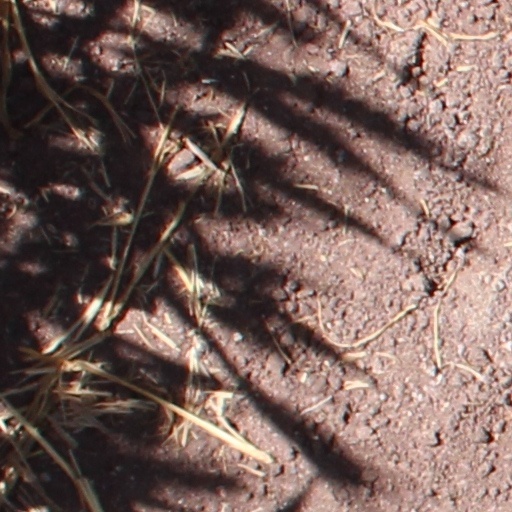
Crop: wheat